Gustave Courbet

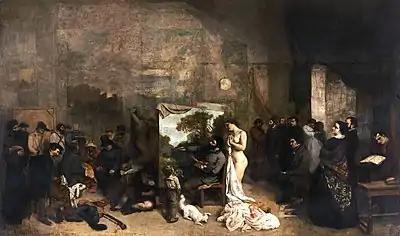
"The Artist's Studio (L'Atelier du peintre): A Real Allegory of a Seven Year Phase in my Artistic and Moral Life", 1855, , oil on canvas, Musée d'Orsay, Paris

Courbet became a celebrity and was spoken of as a genius, a "terrible socialist" and a "savage". He actively encouraged the public's perception of him as an unschooled peasant, while his ambition, his bold pronouncements to journalists, and his insistence on depicting his own life in his art gave him a reputation for unbridled vanity.